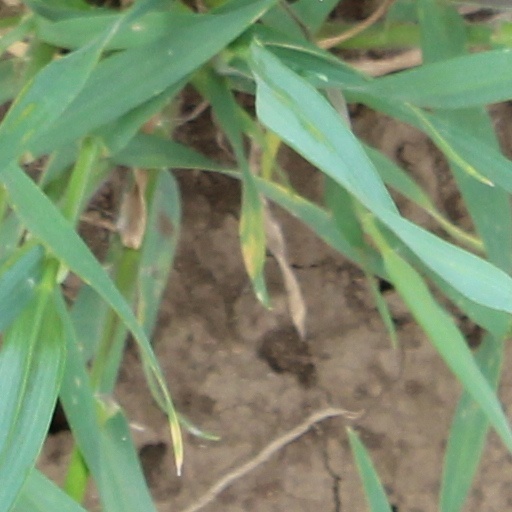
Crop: wheat